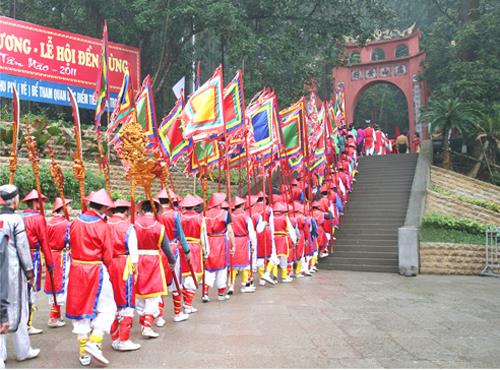
có nhiều người đang mặc trang phục của binh lính thời xưa